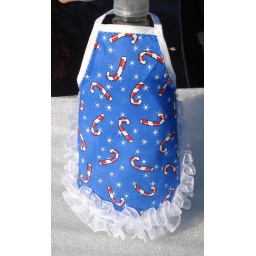
Blue background with red and white candy canes, snowflakes. Edged in white with a fluffy ruffle on the bottom